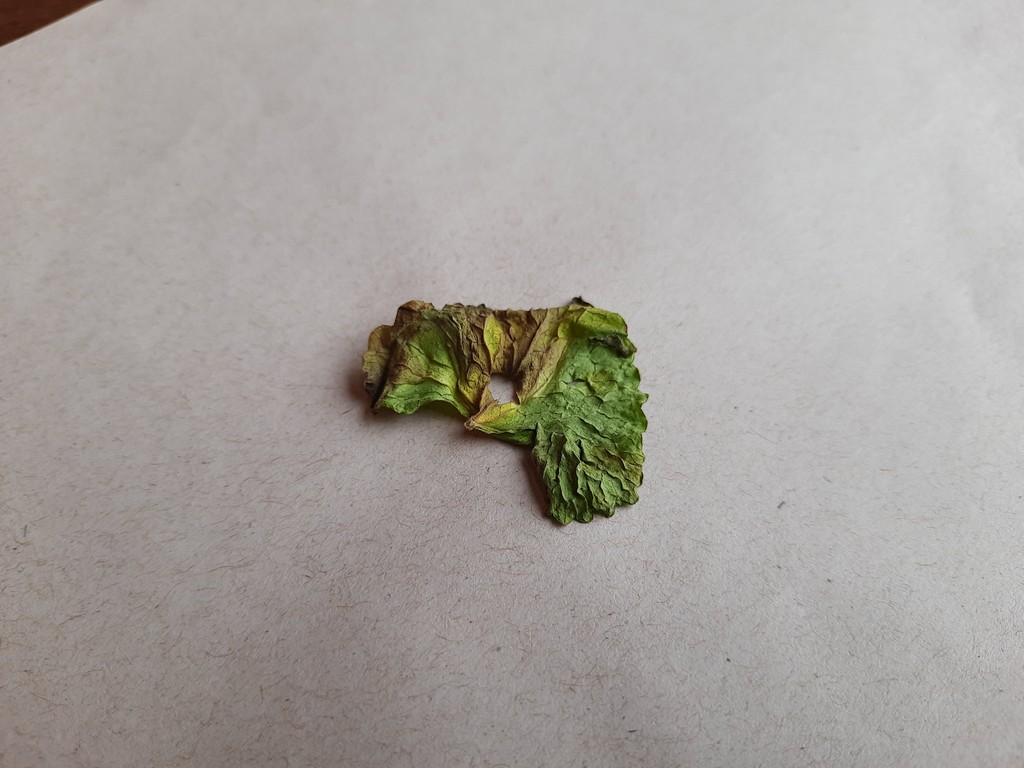
Label: Dried